Equestrian statue

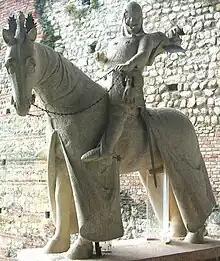
The original statue of Cangrande I (14th century), now replaced by a copy. Scaliger Tombs in Verona

Such statues frequently commemorated military leaders, and those statesmen who wished to symbolically emphasize the active leadership role undertaken since Roman times by the equestrian class, the "equites" (plural of "eques") or knights.